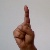
The image shows a hand gesture representing the letter 'D' in Indian Sign Language.